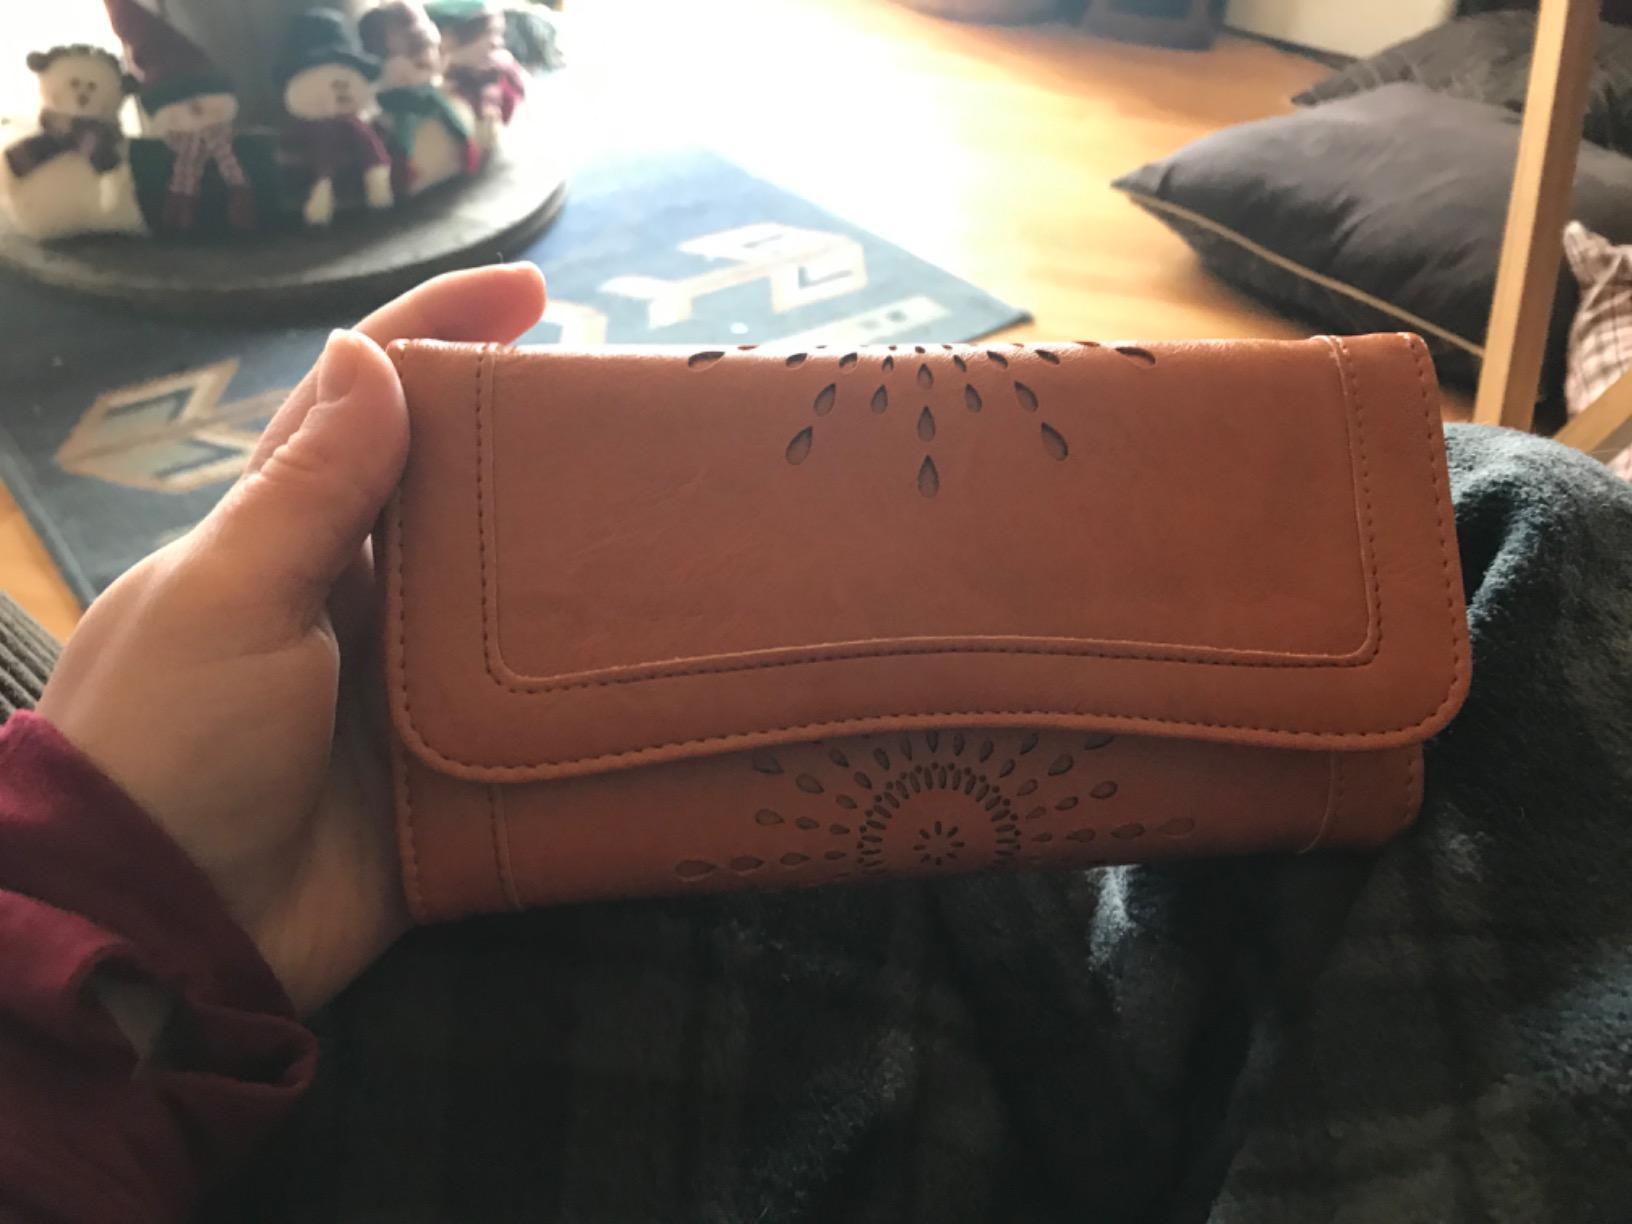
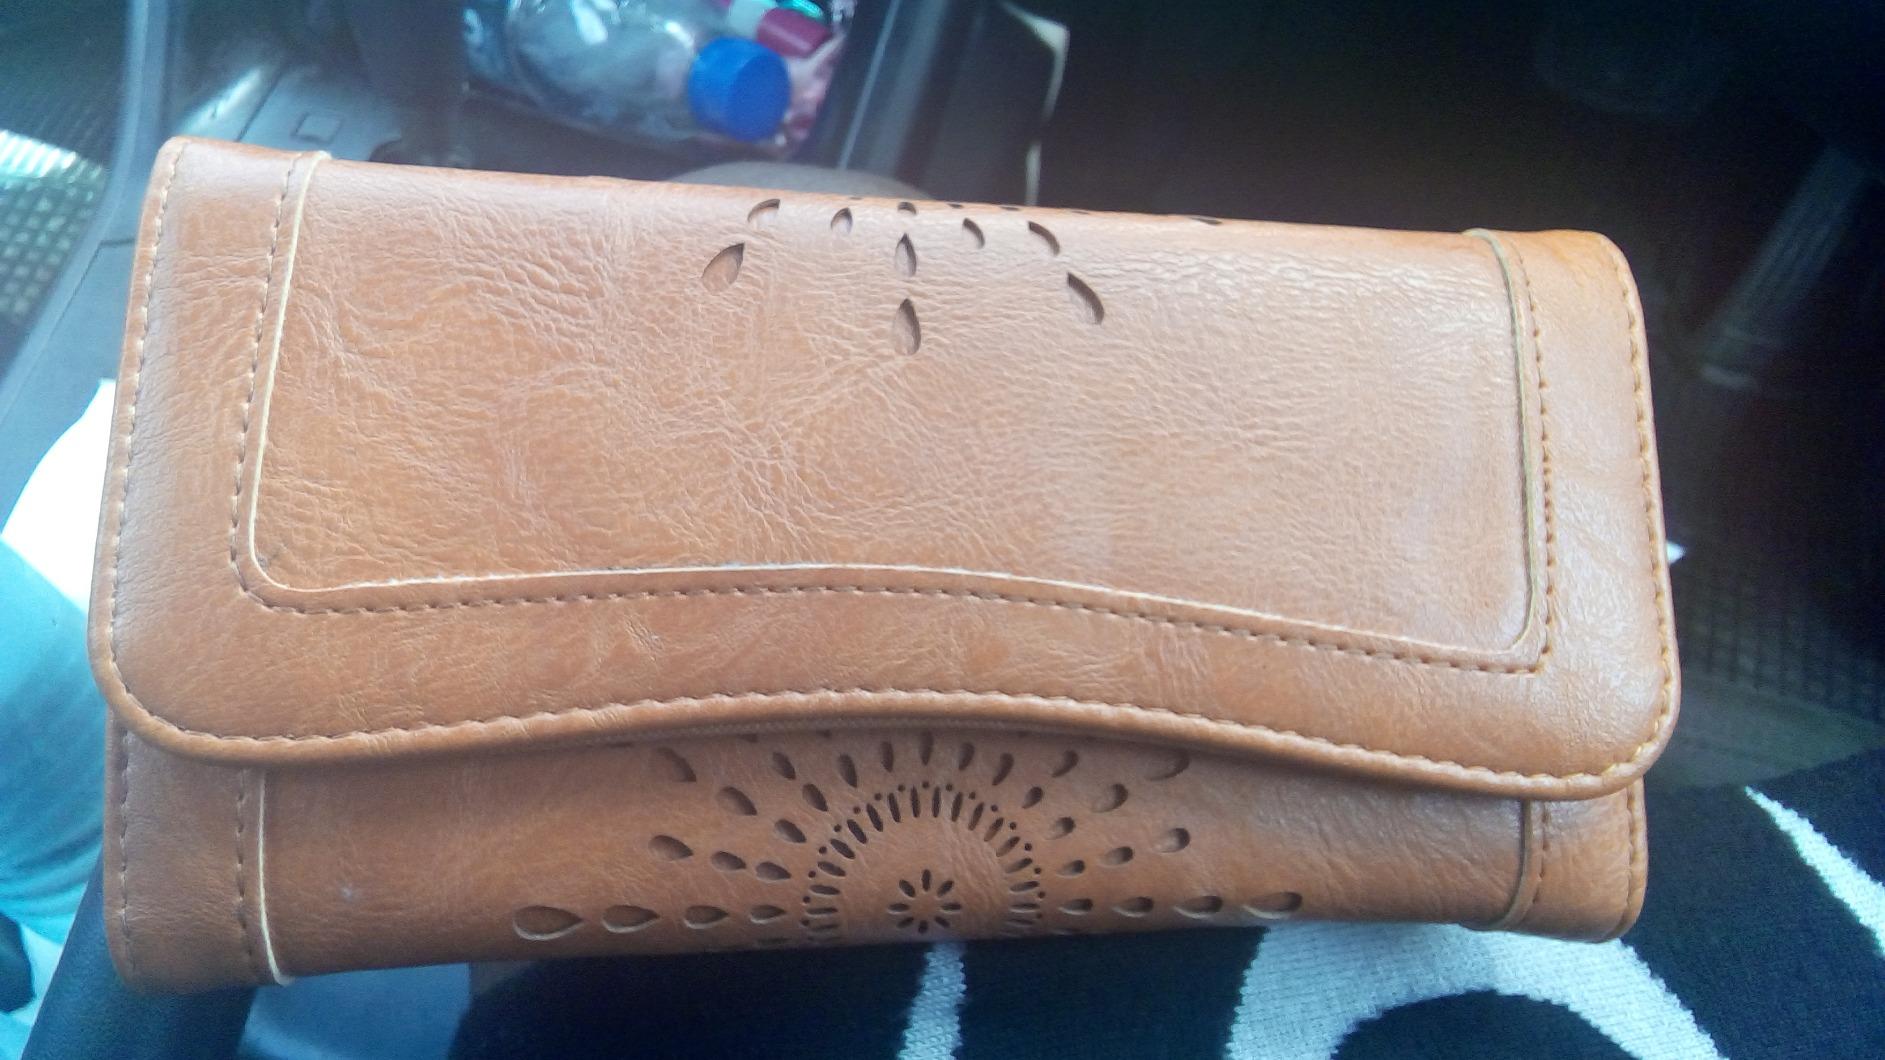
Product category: accessories_wallet
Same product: yes